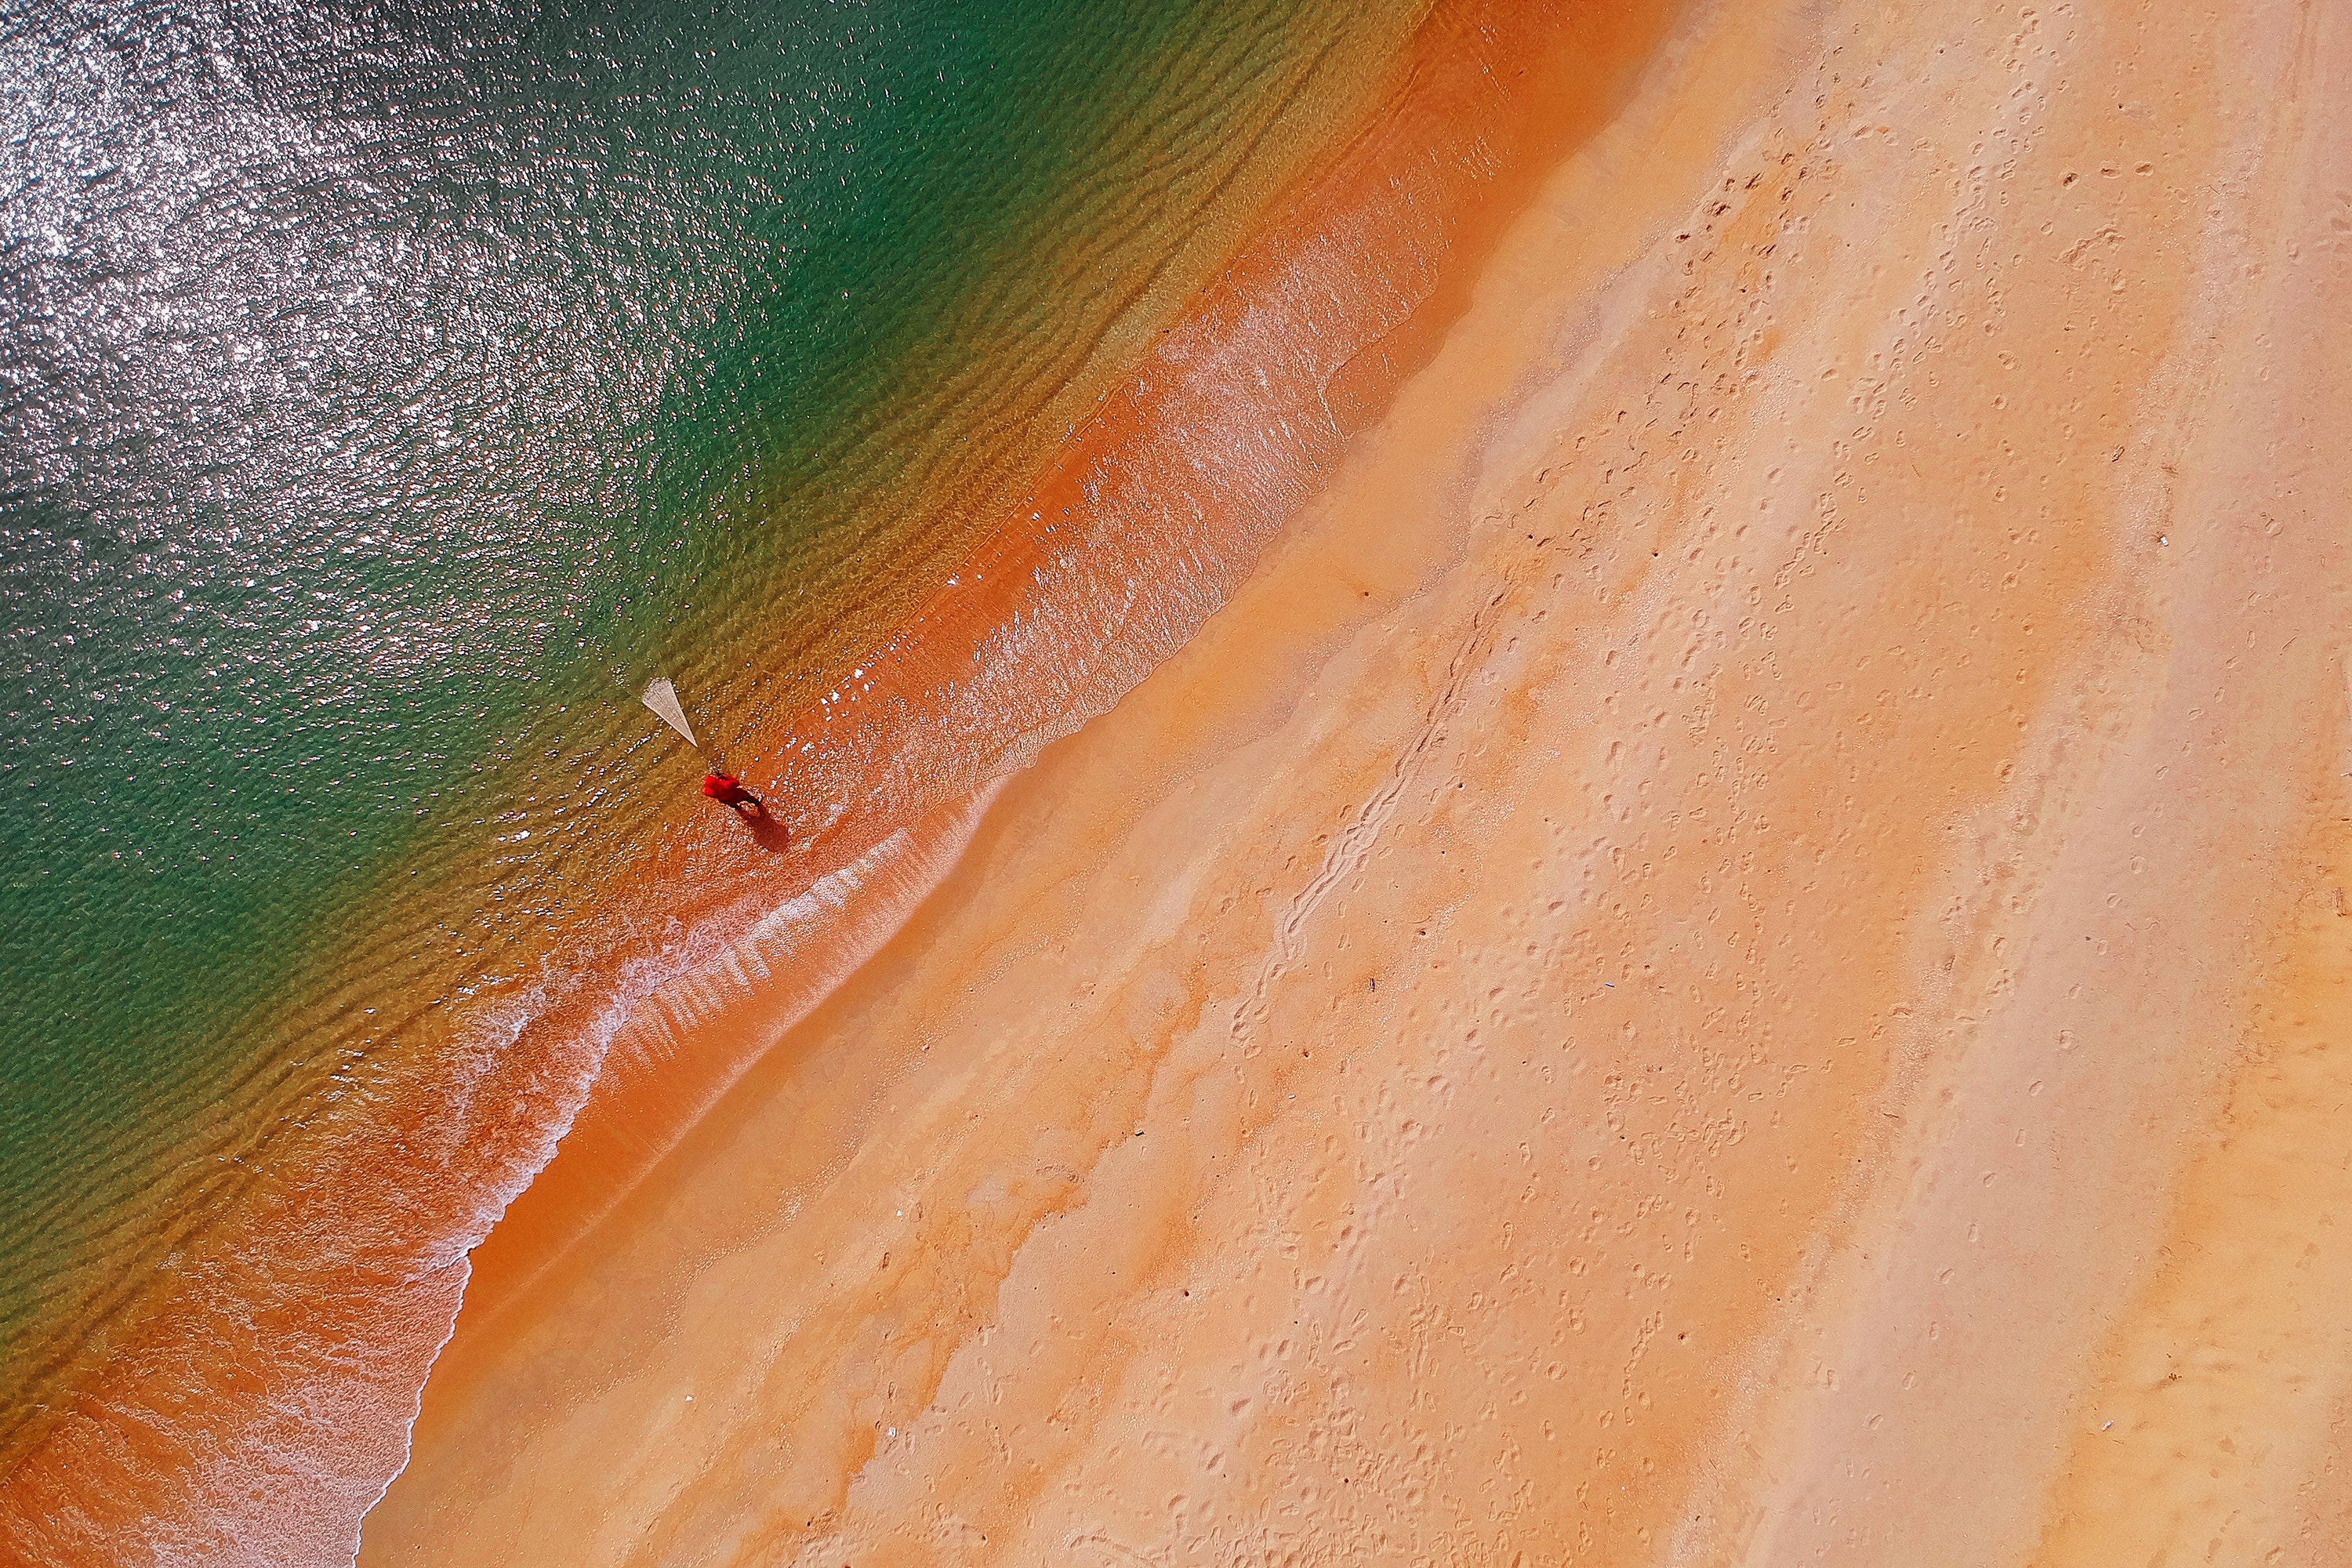
orange, red, peach, close up, geological phenomenon